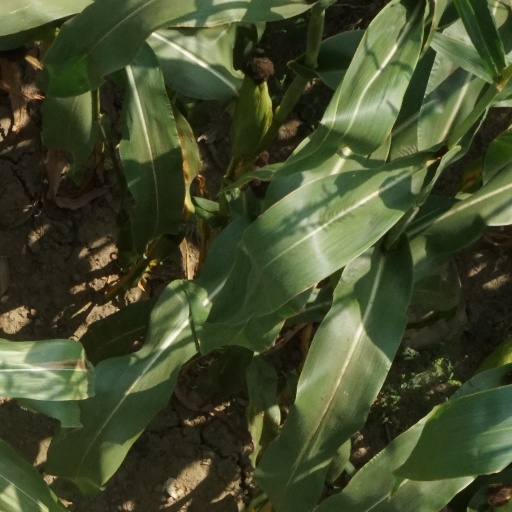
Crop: maize; corn